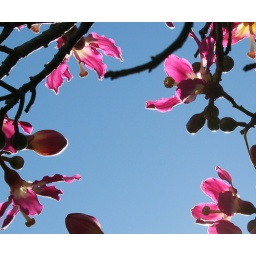
Chorisia speciosa aka Ceiba speciosaClose-up of flowers, street tree in the Mission district, San Francisco